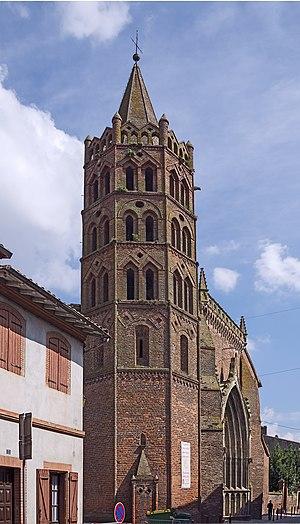
L'arc en mitre, ou arc en fronton, ou arc angulaire est un arc composé de deux droites inclinées formant un angle.
L’église Notre-Dame-de-l'Assomption est une église catholique située à Grenade, en France. L'édifice est classé au titre des monuments historiques en 1951.
Grenade, aussi nommée Grenade-sur-Garonne, est une commune française de la région Occitanie. Située dans le département de la Haute-Garonne, elle se situe à 25 kilomètres de Toulouse et de Montauban, et à mi-chemin entre Albi et Auch.